Theophilus Houlbrooke

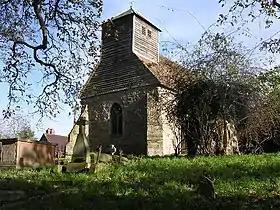
Houlbrooke's church at Stockton-on-Teme

He was born in Lichfield in Staffordshire in 1745. He was educated at Shrewsbury School. He trained as a minister at Cambridge University graduating LLB and was Ordained as a Deacon in Lincoln Cathedral in 1769, whilst also serving of Curate of the nearby church in Little Coates. From 1770 until 1784 he served as rector of the church in Stockton-on-Teme. Around 1785 he left the Church of England to join the Unitarians.